Clark Atlanta University

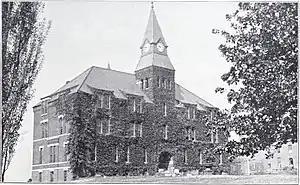
Stone Hall, c. 1910

Built in 1882 on the crest of Diamond Hill on the Morris Brown College campus, Fountain Hall is one of the earlier structures on the original site of Atlanta University. Historically, the hall is significant to the city, state, and nation for its role in providing higher education to Blacks in this country. Fountain Hall was made a National Historic Landmark in 1975 for its role in providing higher education to African Americans. Architecturally, this building is important as a work of G. L. Norrman. This Atlanta architect was active during the late nineteenth and very early twentieth centuries, but few of his works have survived. The three-story, red brick structure is also an excellent example of the High Victorian style, its clock tower a rare sight in Atlanta.